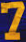
Number: 7